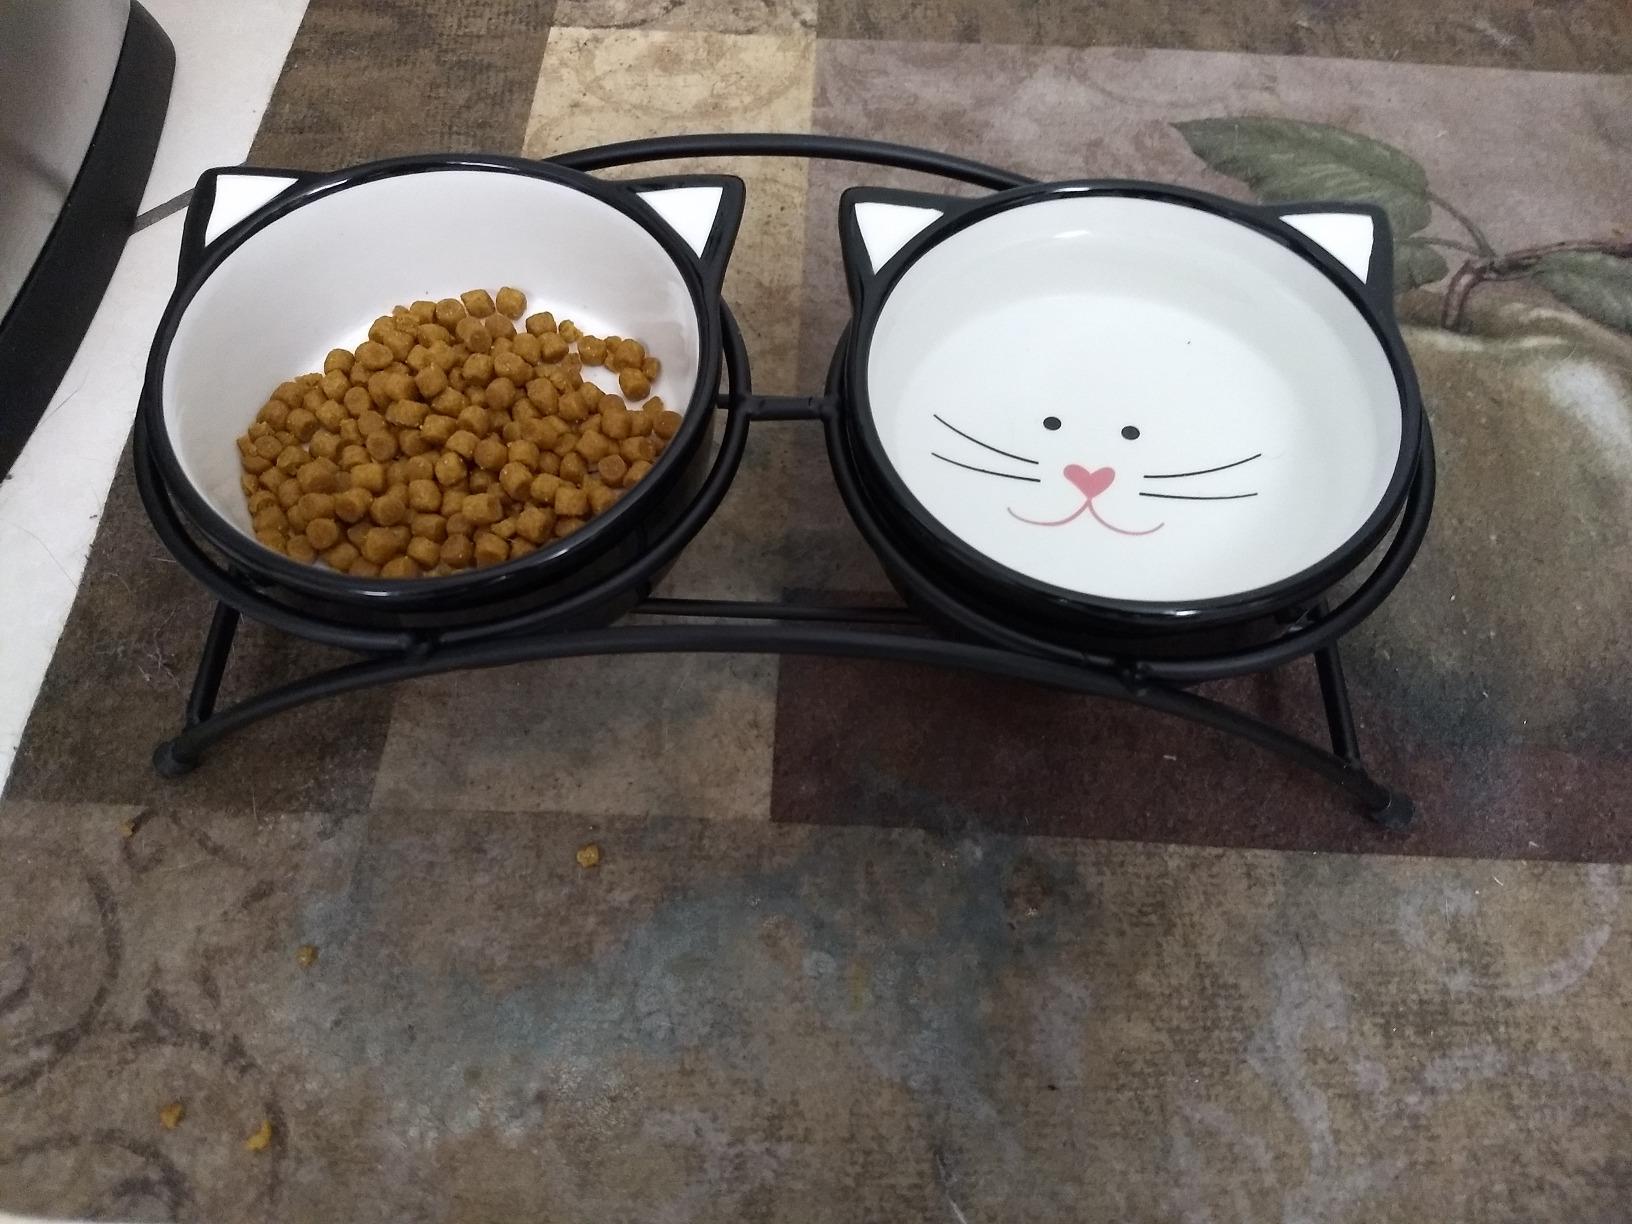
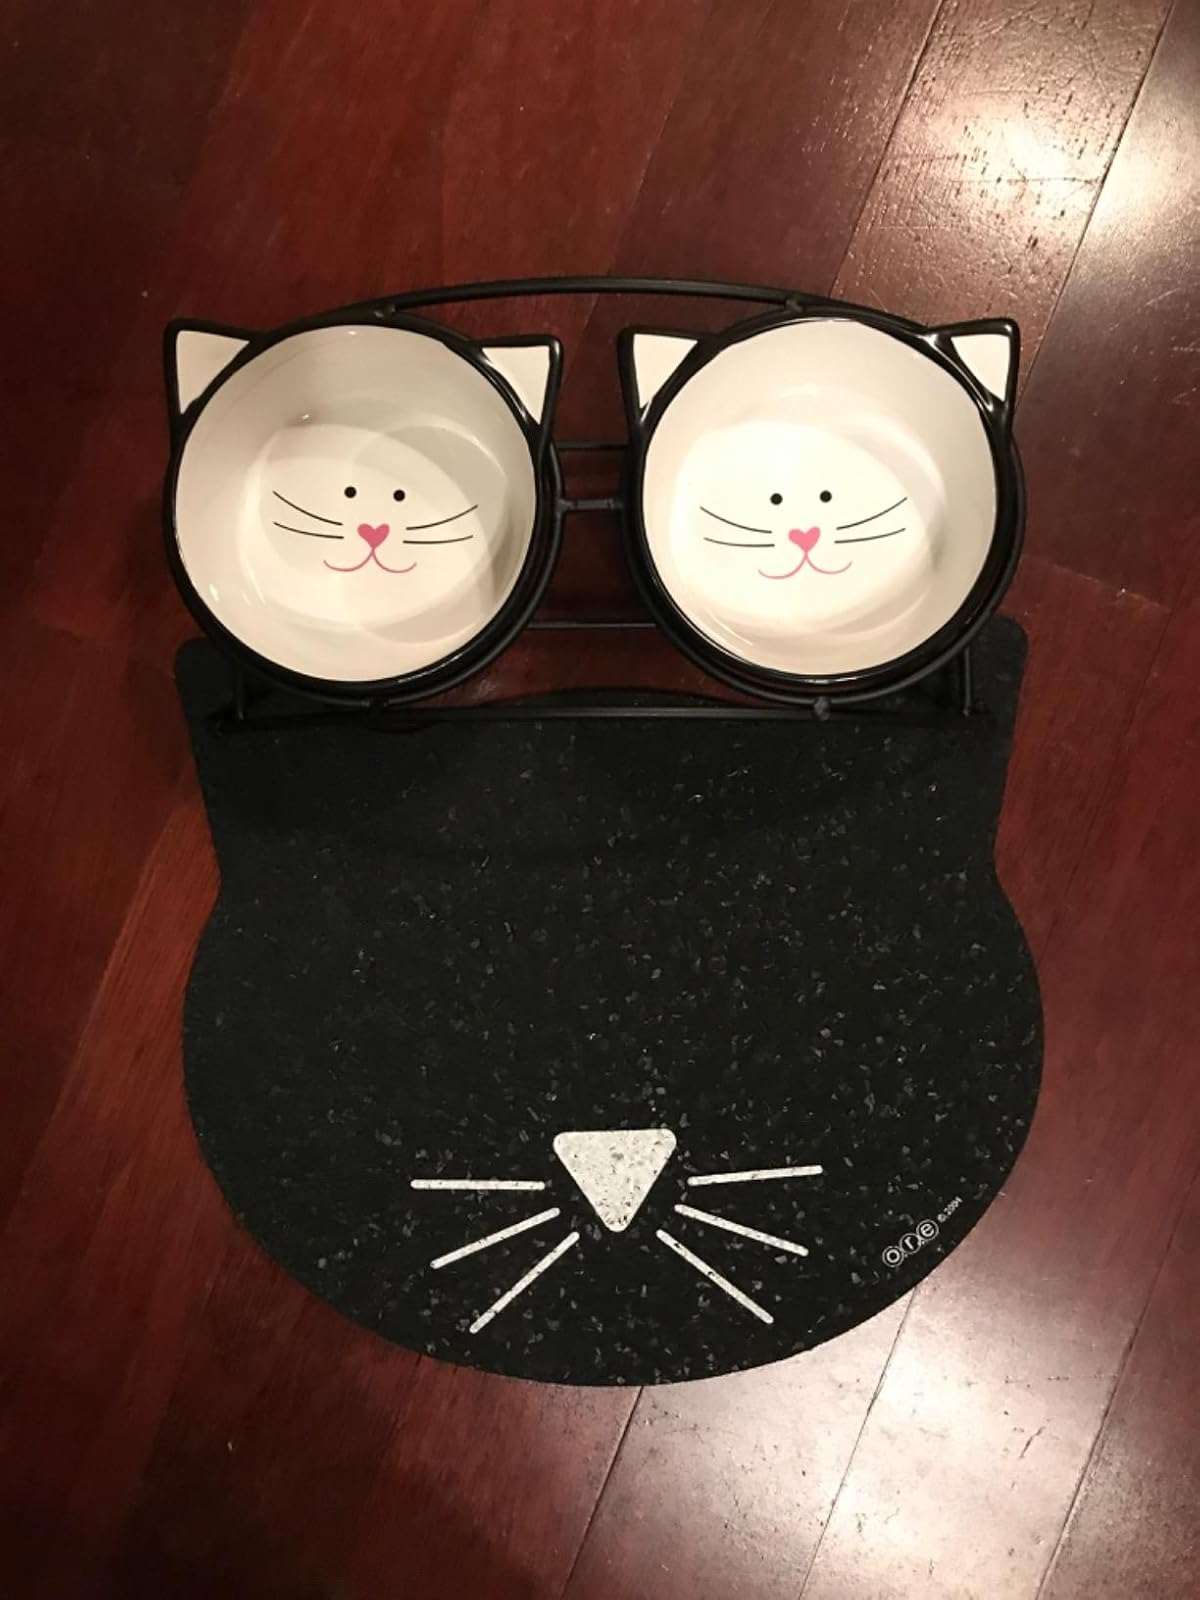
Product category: items_bowl
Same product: yes